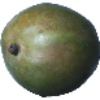
Label: mango